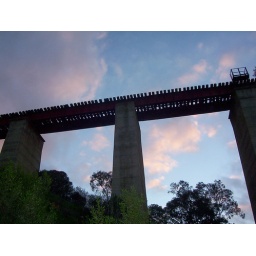
Sunset reflection through the train bridge at Currency Creek South Australia in the Lions Park.